Dutch Caribbean

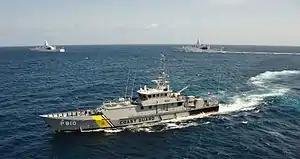
Dutch Caribbean Coast Guard cutter

The three Caribbean islands that are special municipalities of the Netherlands alone are Bonaire, Sint Eustatius, and Saba. Abbreviated collectively, these are also known as the "BES islands", or the Caribbean Netherlands. Bonaire is located in the far south of the Caribbean, being about 80 kilometres north of the coast of Venezuela; Saba is located about 50 kilometres south of Sint Maarten, and boasts the highest mountain in the Netherlands, Mount Scenery, at 880 m (2,887') above sea level). Sint Eustatius is located directly north of Saint Kitts.